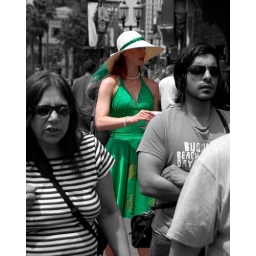
The lady in the green dress